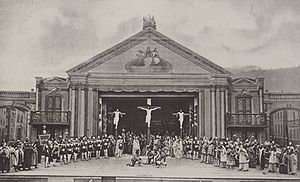
Oberammergau / Billedgalleri
Oberammergau er en by og en kommune i Landkreis Garmisch-Partenkirchen i Regierungsbezirk Oberbayern i den tyske delstat Bayern. Oberammergau ligger i Ammertal ved floden Ammer/Amper.